Holborn Viaduct–Herne Hill line

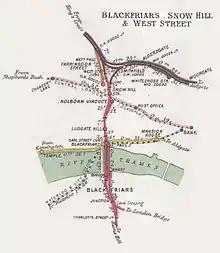
A 1914 Railway Clearing House map of lines around Holborn Viaduct

After the main extension was built, the City Branch opened on 6 October 1863 from Herne Hill as far as , via and . On 1 June 1864, the line had been extended to Blackfriars Bridge railway station (on the south bank of the River Thames) via . Blackfriars Railway Bridge was then built across the Thames and a terminus for trains from the south opened at Ludgate Hill on 1 June 1865 (closed 3 March 1929).